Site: brandenburg
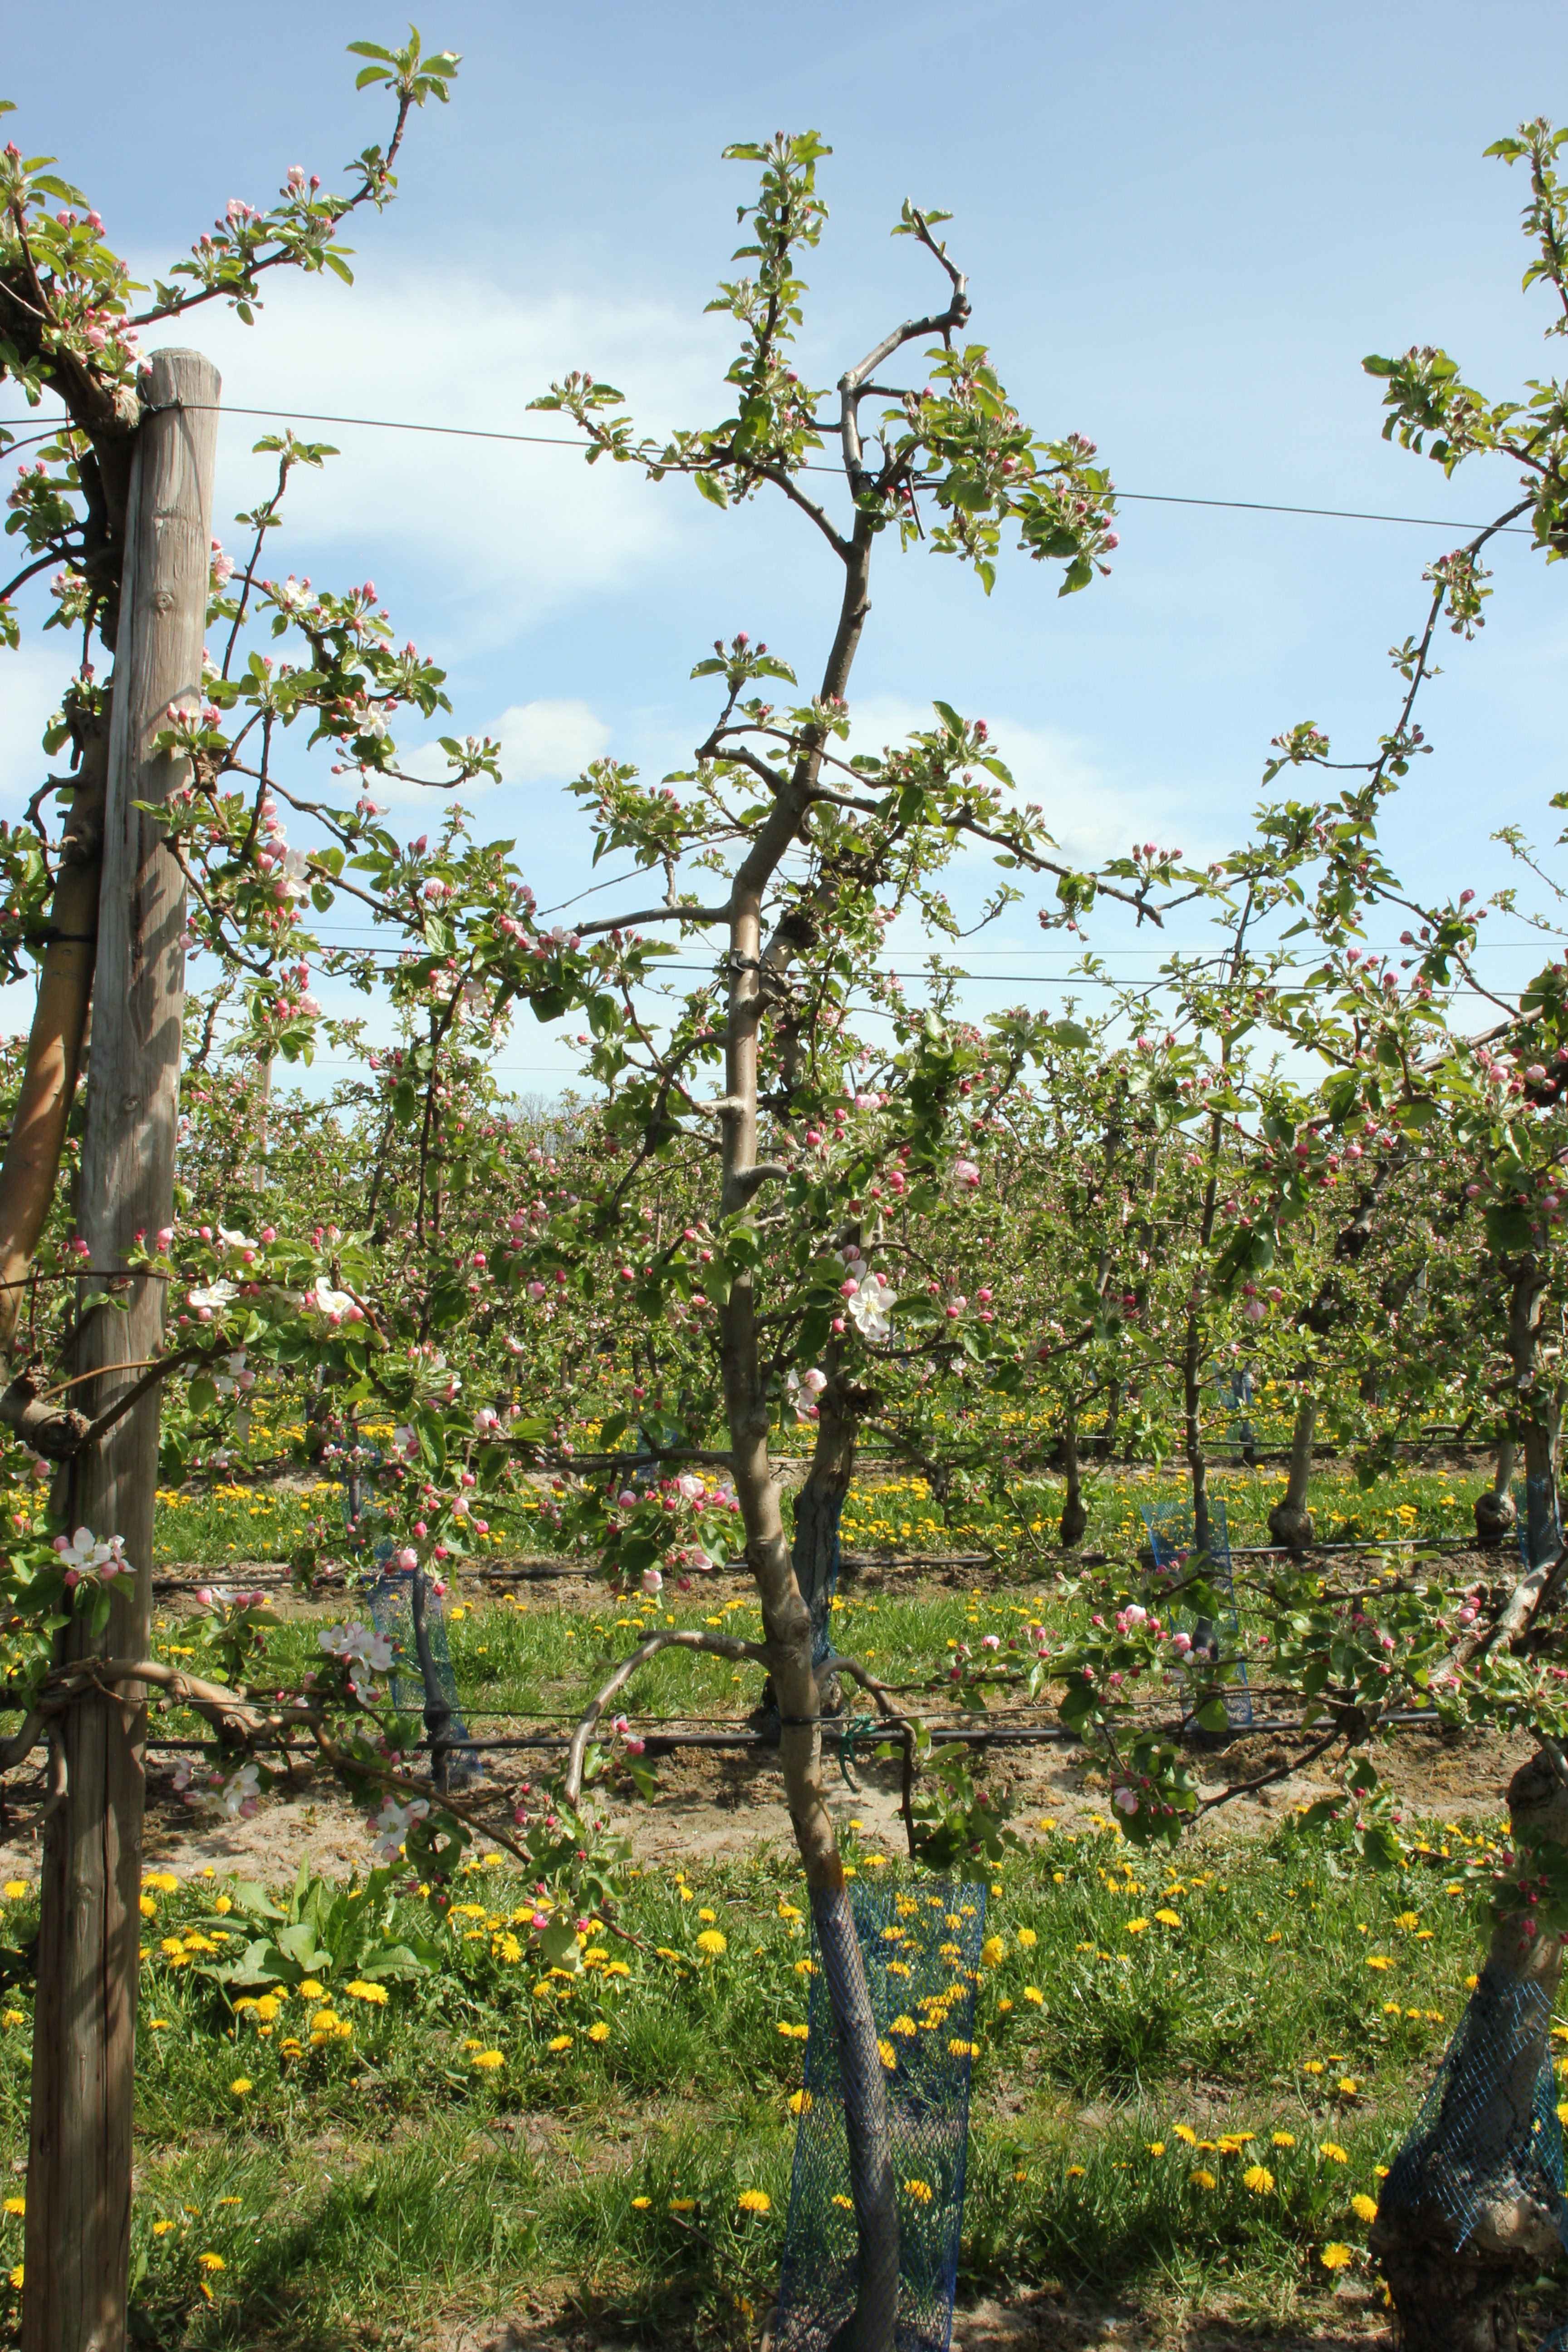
Growth stage (BBCH 57): Inflorescence emergence